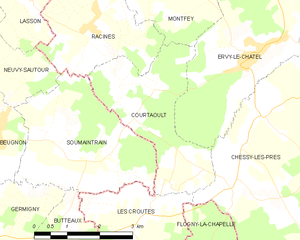
Carte des communes françaises: Courtaoult